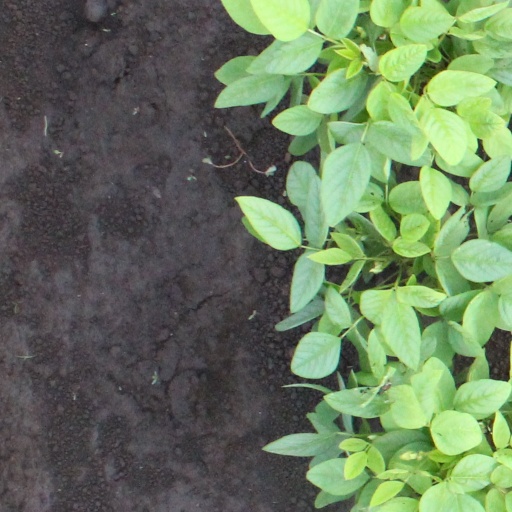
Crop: soybean